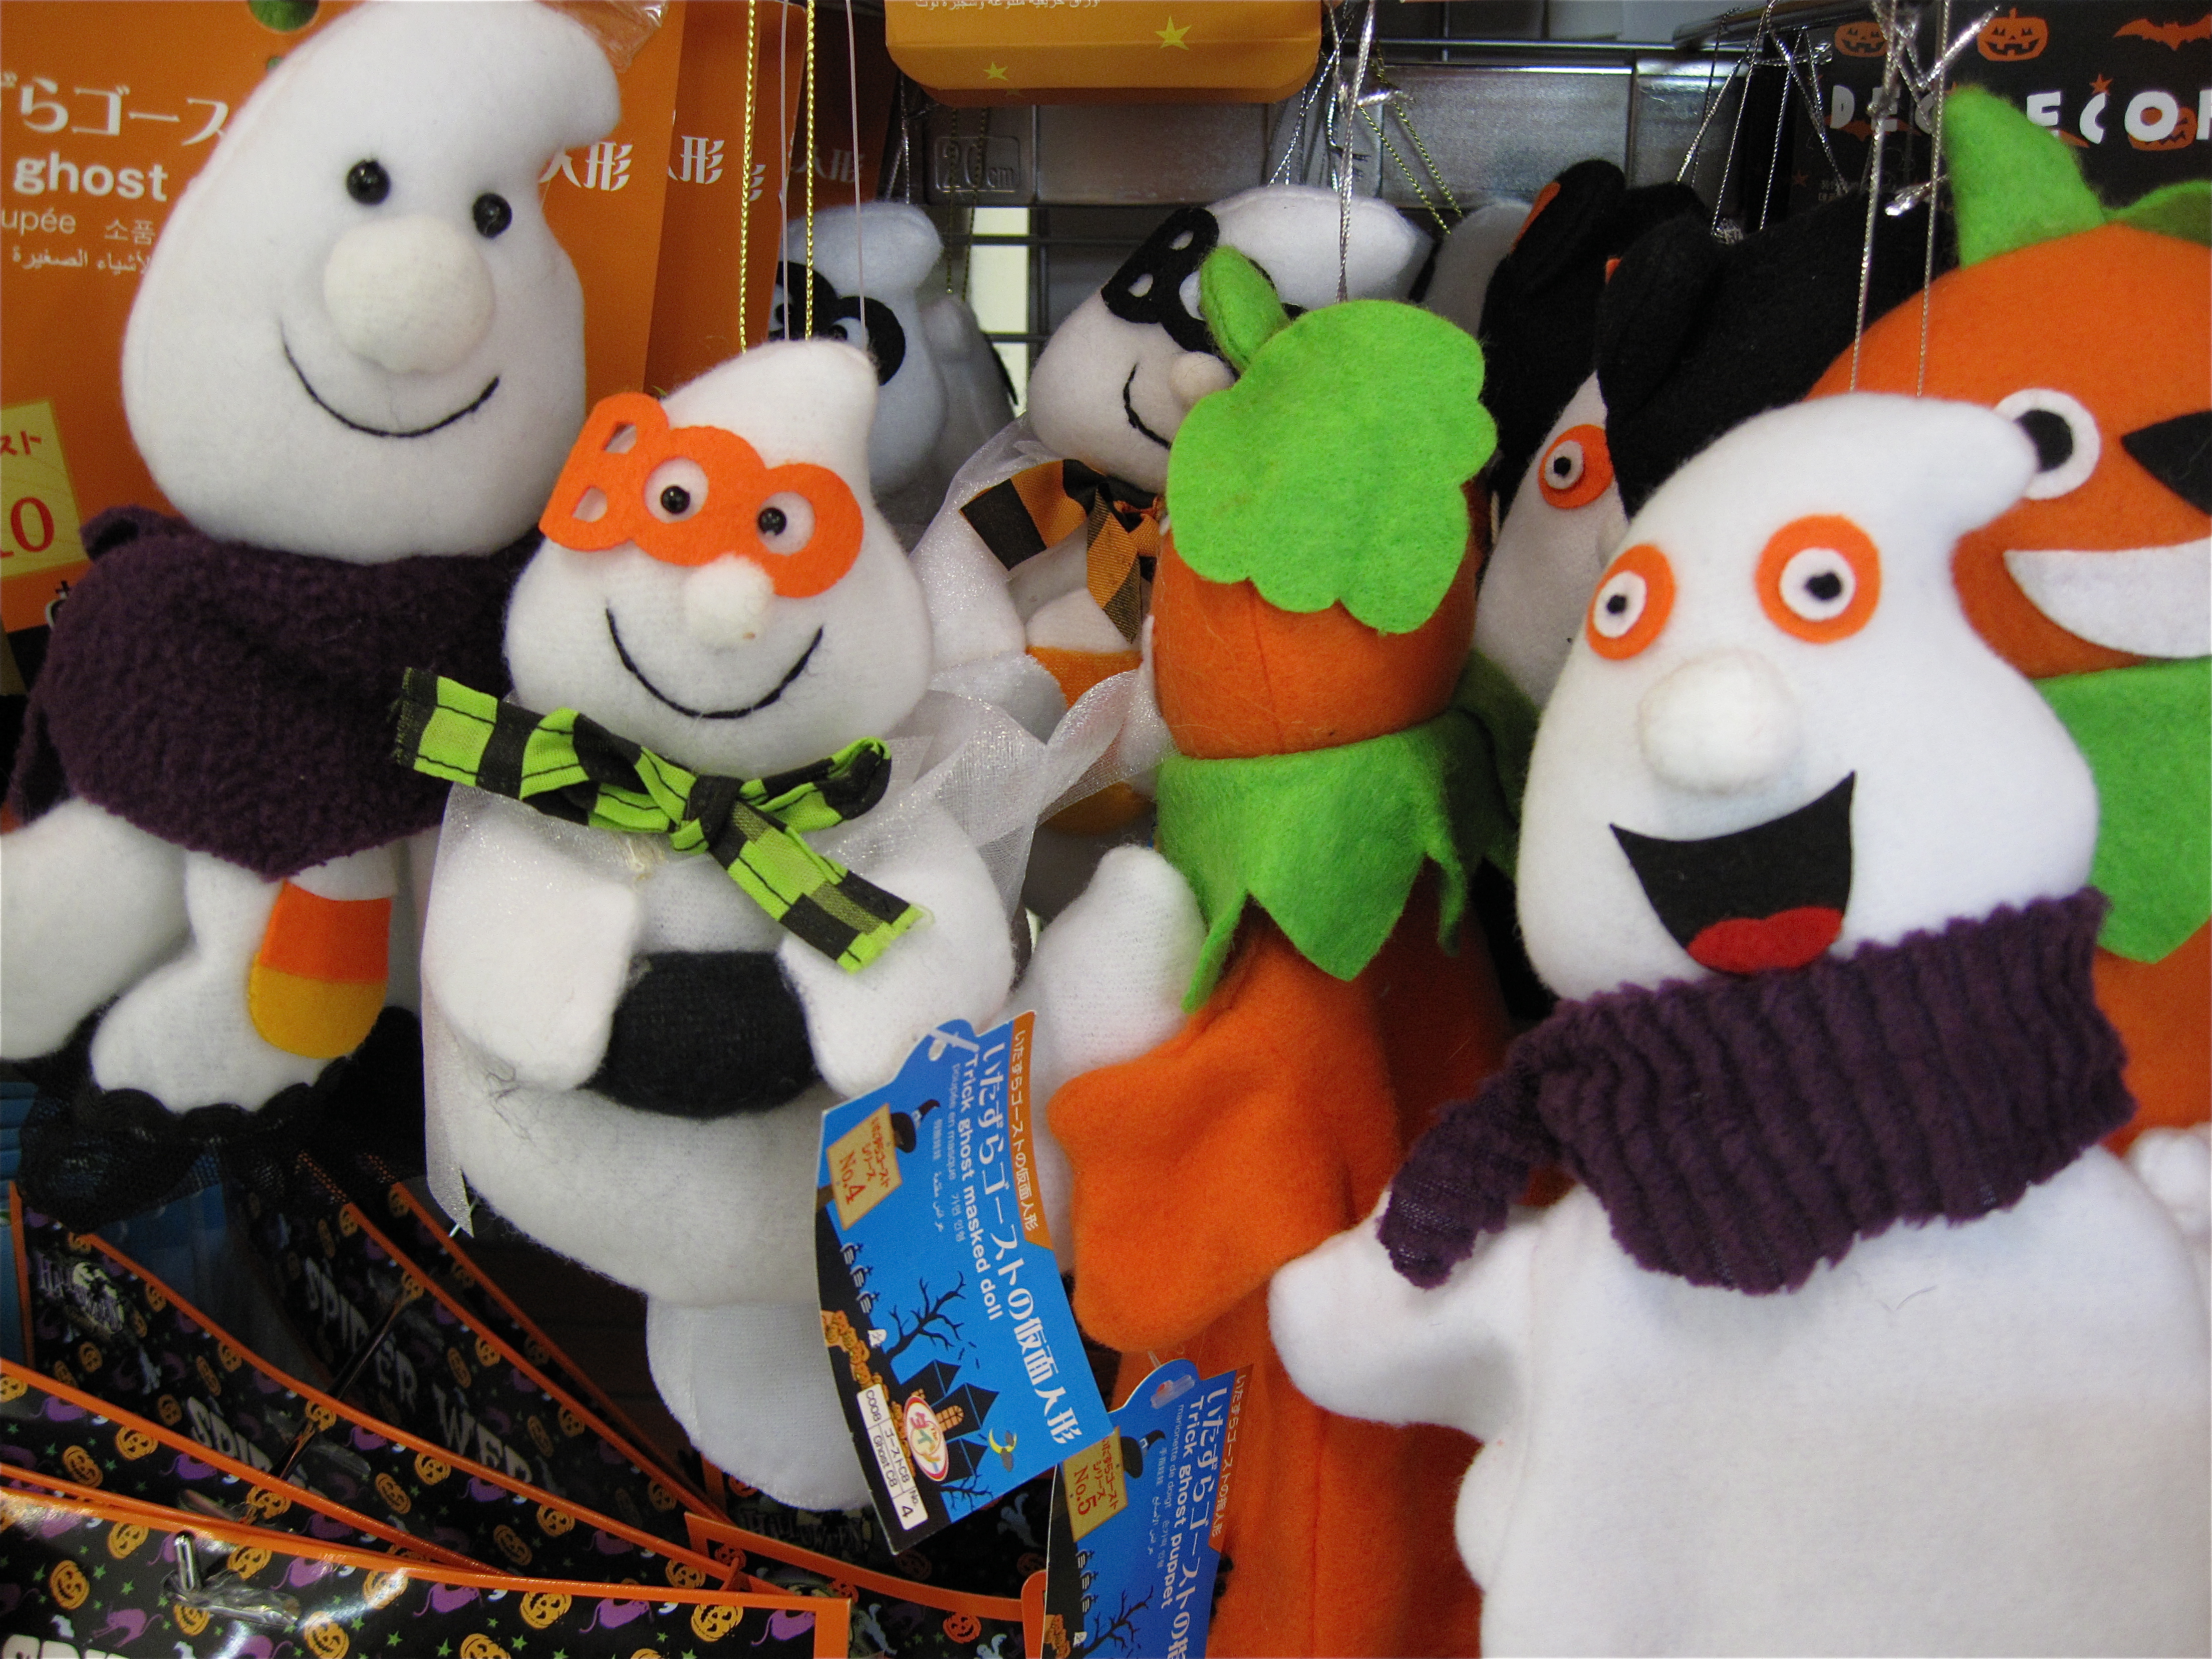
japan, toy, stuffed toy